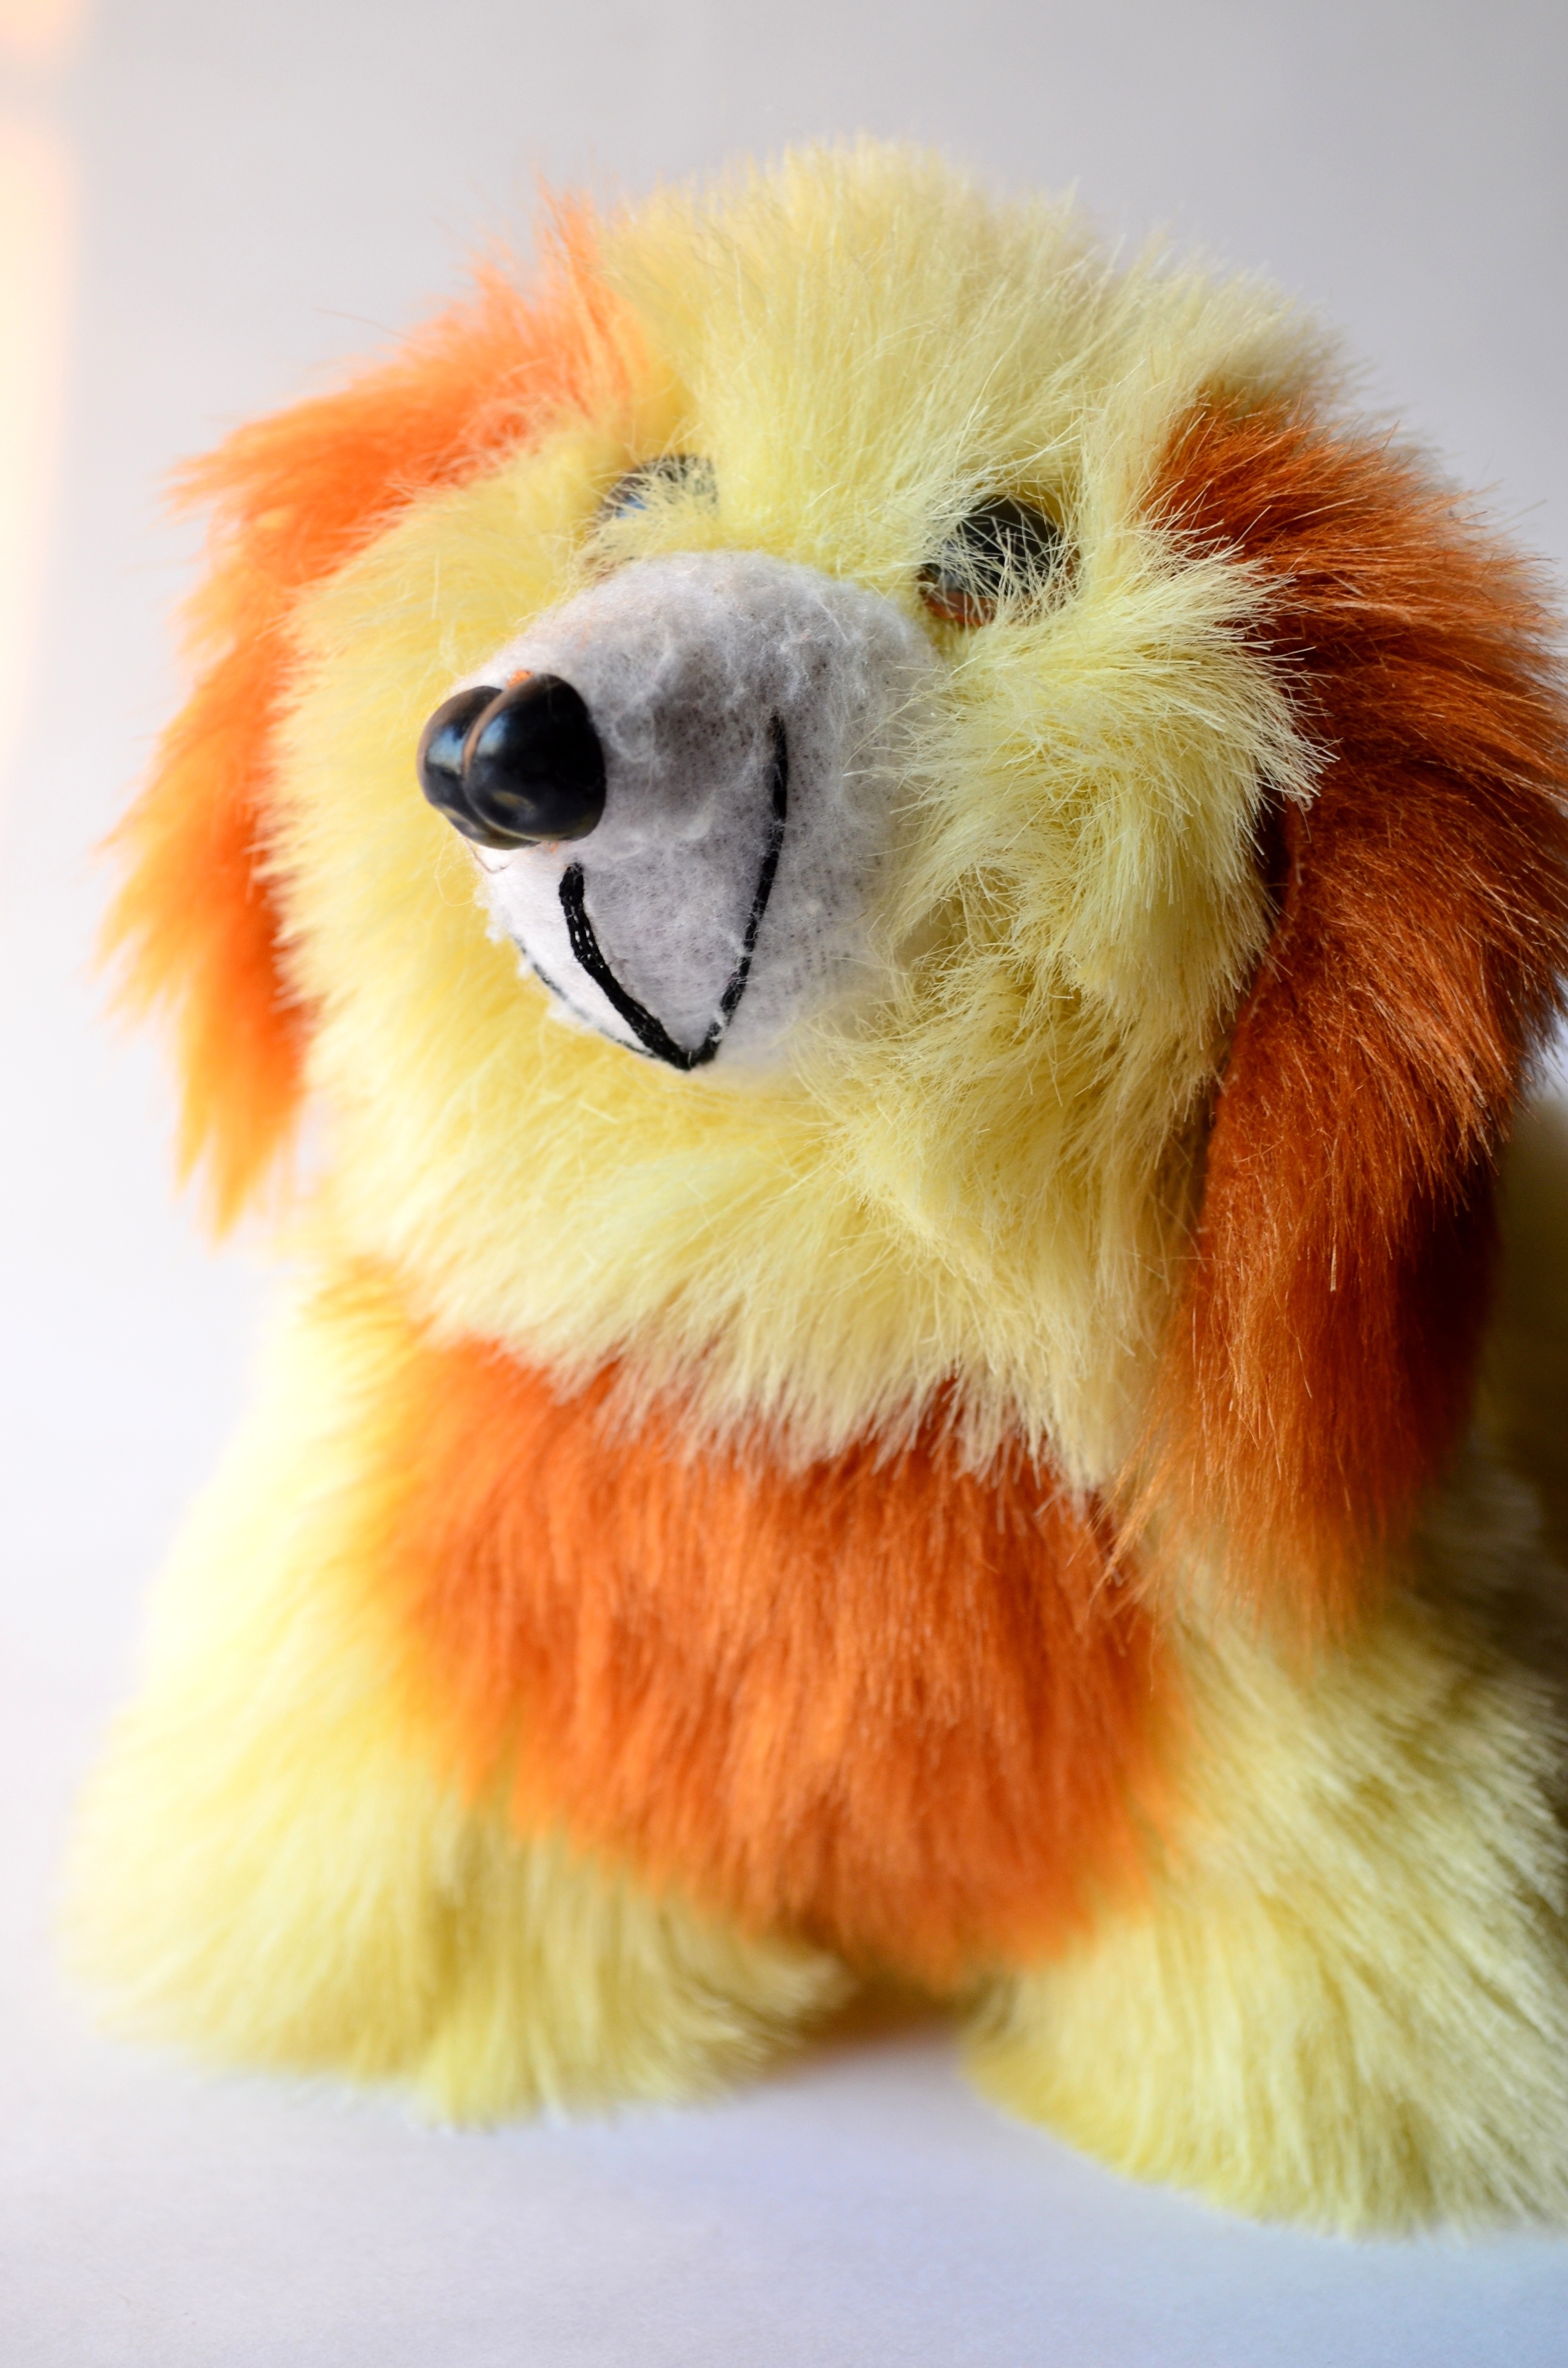
puppy, dog, cute, fur, mammal, toy, textile, soft, plush, stuffed toy, plush toy, dog breed group